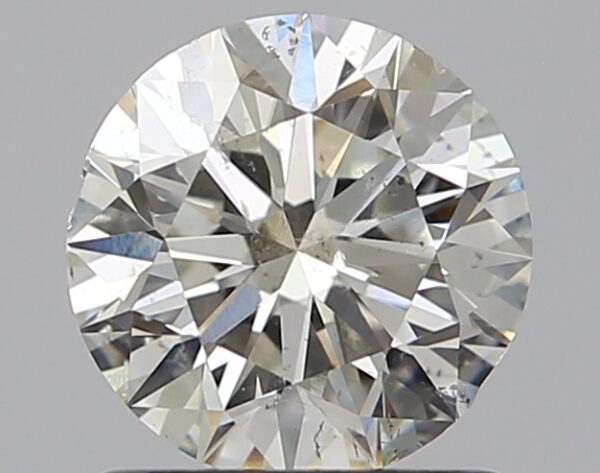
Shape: round
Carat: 1
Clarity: SI2
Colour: J
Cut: VG
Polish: EX
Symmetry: VG
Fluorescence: ST
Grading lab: GIA
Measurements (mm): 6.3 x 6.38 x 3.99